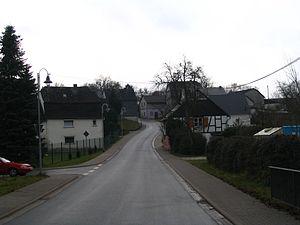
Rohrbach est une municipalité du Verbandsgemeinde Kirchberg, dans l'arrondissement de Rhin-Hunsrück, en Rhénanie-Palatinat, dans l'ouest de l'Allemagne.